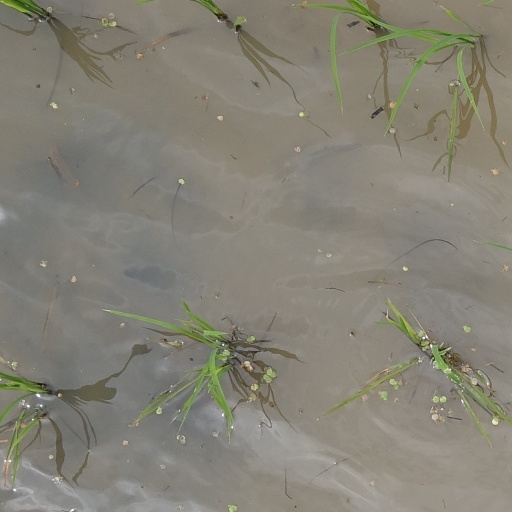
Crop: rice